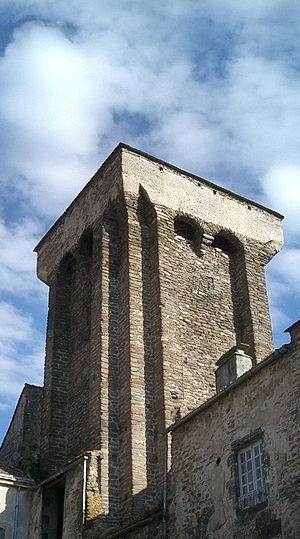
Blesle est une commune française située dans le département de la Haute-Loire en région d'Auvergne-Rhône-Alpes.